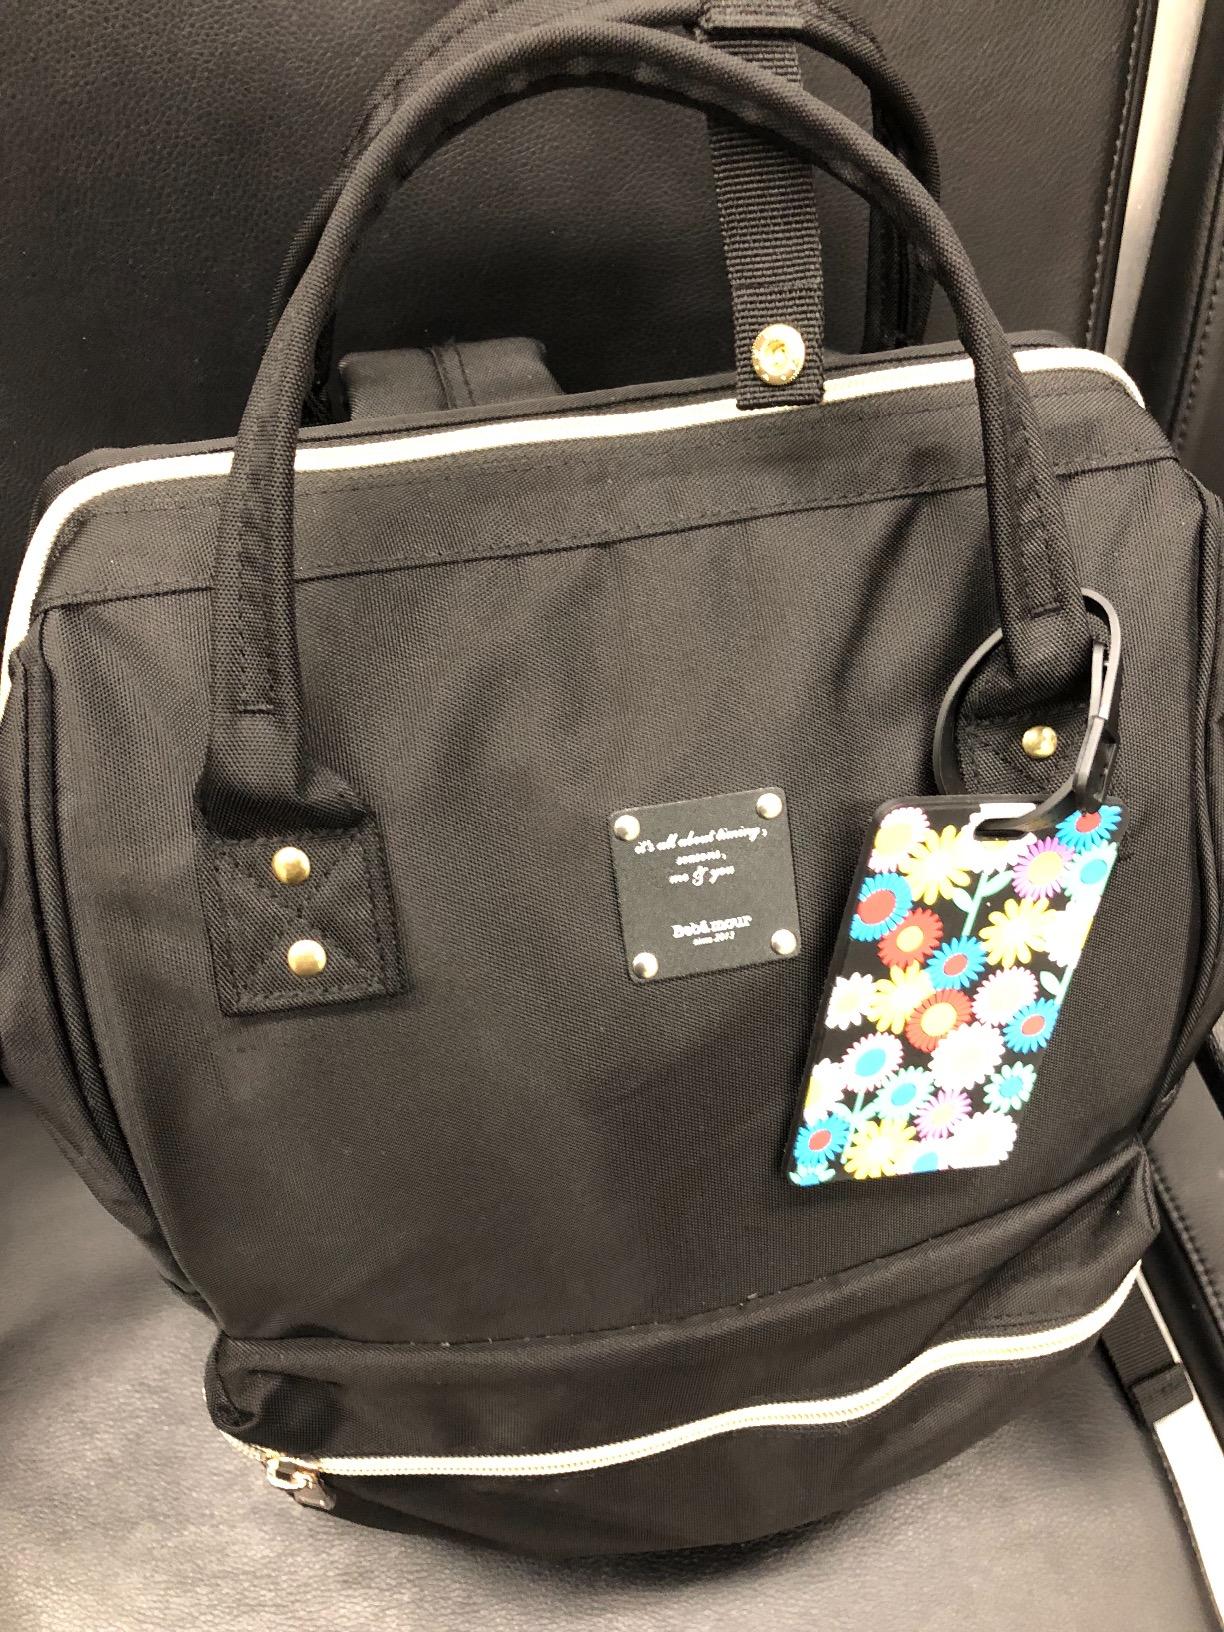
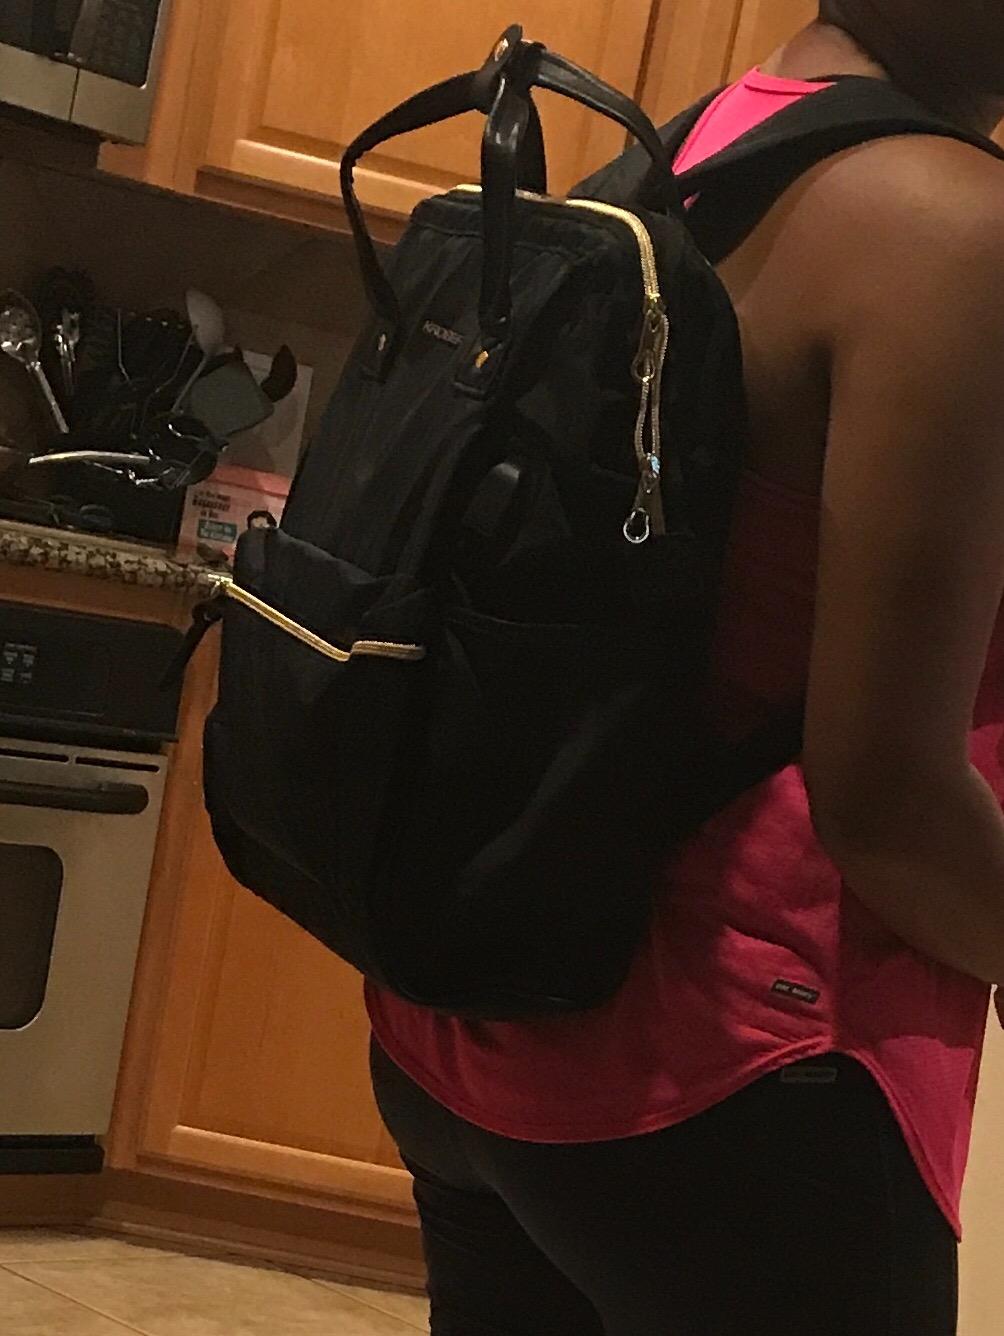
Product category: bag
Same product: no